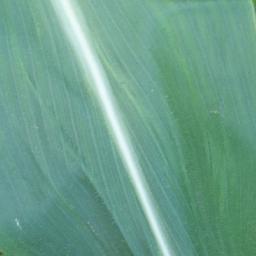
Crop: corn
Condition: (maize)_healthy